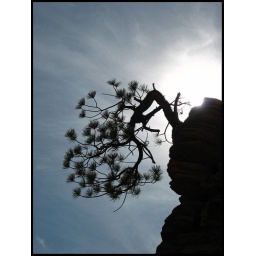
Bonsai-like tree growing on rock formation in Zion NP.